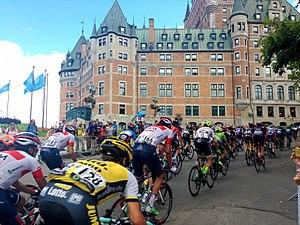
Grand Prix Cycliste de Québec 2016
La 7ᵉ édition du Grand Prix cycliste de Québec a eu lieu le 9 septembre 2016. Il s'agit de la 24ᵉ épreuve de l'UCI World Tour 2016. Il fut remporté par le cycliste slovaque Peter Sagan.